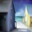
Label: house